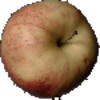
Label: red_apple